HMS Duke (1682)

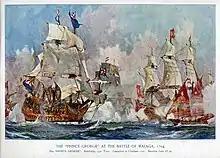
HMS "Prince George" during the Battle of Malaga, by Charles Dixon

She underwent a rebuild in 1701 as another 90-gun second rate, and was renamed HMS "Prince George" (after the future George II). After her rebuild, she served in the War of the Spanish Succession, fighting in the Battle of Málaga and the capture of Gibraltar.